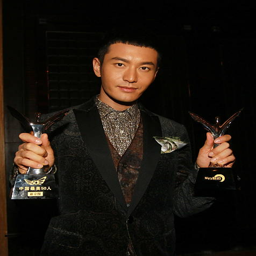
actor attends person in awards ceremony .